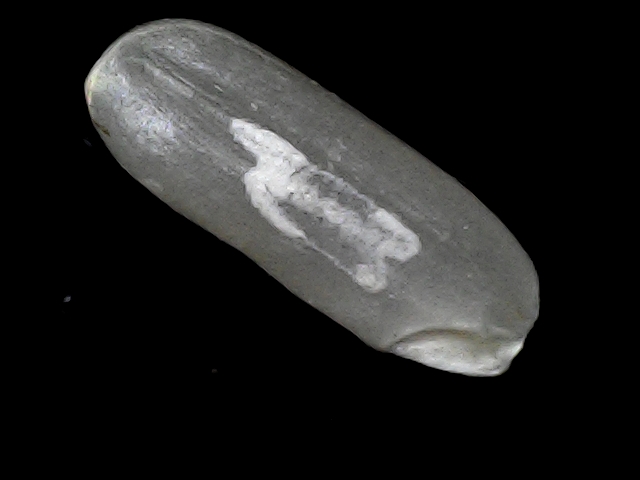
Rice variety: BD30